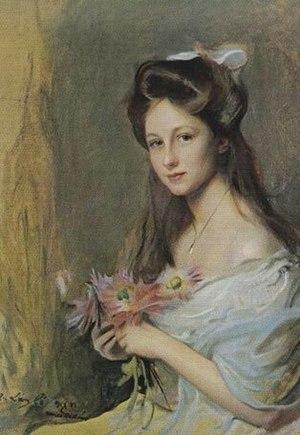
Victoria-Louise Adélaïde Mathilde Charlotte de Prusse fut princesse de Prusse et d'Allemagne et, par son mariage, duchesse de Brunswick et princesse de Hanovre, née le 13 septembre 1892 à Potsdam, en Prusse, et morte le 11 décembre 1980 à Hanovre, Basse-Saxe. Unique fille du Kaiser Guillaume II d'Allemagne et épouse du duc Ernest-Auguste de Brunswick, elle est la dernière duchesse de Brunswick.